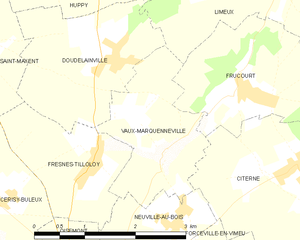
Carte des communes françaises Vaux-Marquenneville